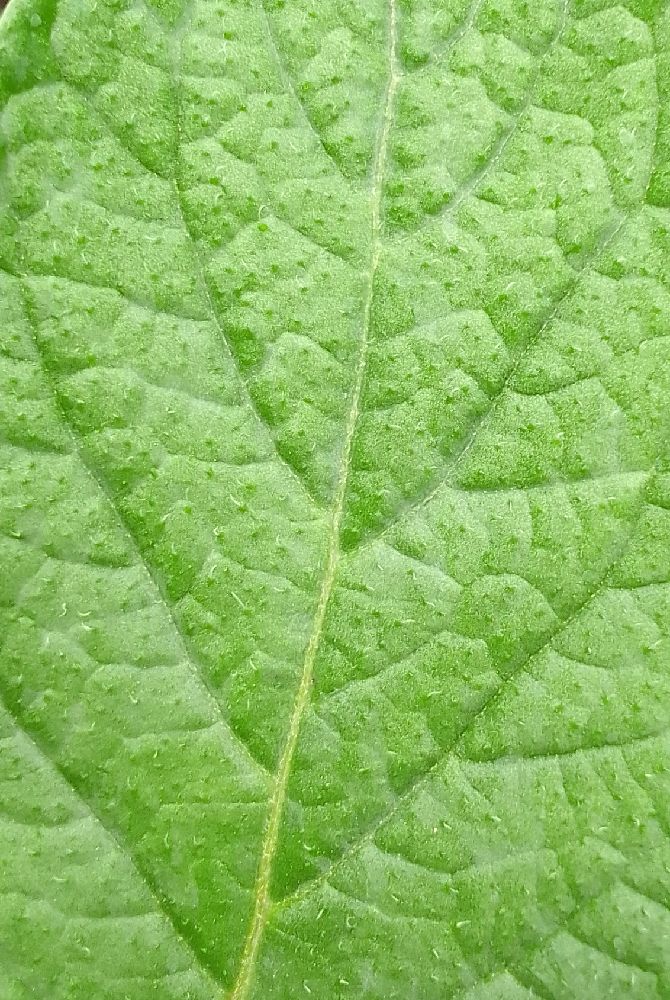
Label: Healthy